Terry Peder Rasmussen

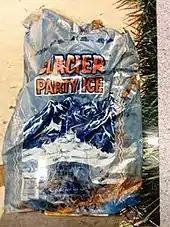
Bag of ice found with the body of Amanda Schumann Deza who was left in a refrigerator in California in 1995.

Rasmussen lived a mile and a half away from fourteen-year-old Laureen Rahn when she disappeared from Manchester in April 1980. Denise Daneault, a 25-year-old woman who lived two blocks from the Rahn residence, and on the same street as Rasmussen, went missing from a bar in June 1980. Police and FBI agents conducted a search in Manchester after receiving an anonymous tip regarding Daneault in November 2017, after Rasmussen was announced as the Bear Brook killer. A second search was conducted in May 2018. By 2020, New Hampshire Senior Assistant Attorney General Jeff Strelzin said there was no "evidentiary connection" between Daneault and Rasmussen but that the interest in his case brought renewed attention to Daneault's disappearance.